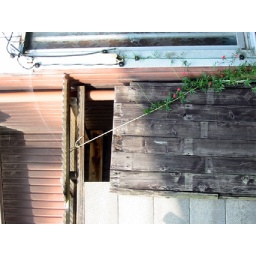
Wandering home from the train station in Kashima-machi, I took a bunch of random photos.